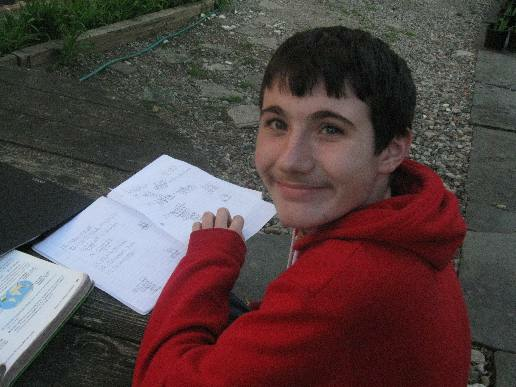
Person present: Yes